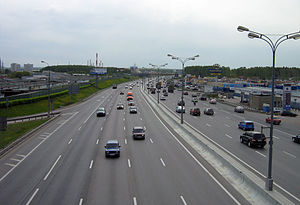
MKAD / Galleri
MKAD er det translittererede navn på den ringvej, der omkranser byen Moskva. Det russiske navn er МКАД, som er et akronym for russisk: Московская кольцевая автомобильная дорога, tr. Moskovskaja koltsevaja avtomobilnaja doroga.